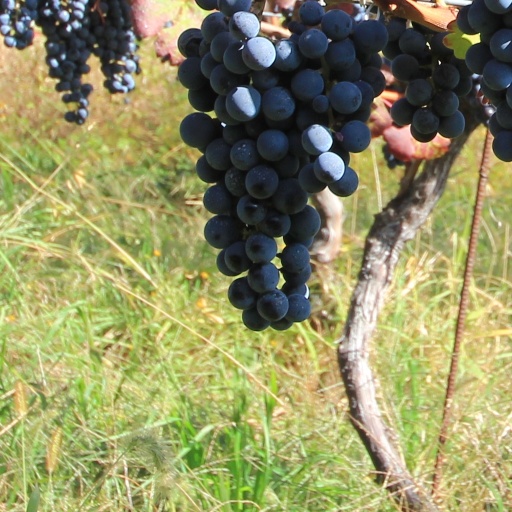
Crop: grape